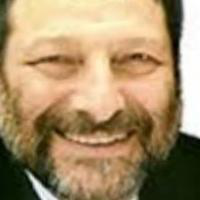
Age group: age 41-55